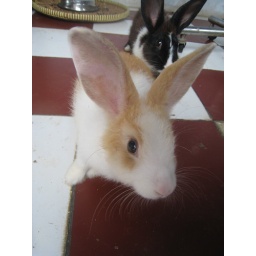
One of the fifty rabbits running around roof of my home in Jakarta.